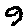
Label: 9